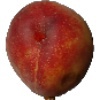
Label: Peach 1